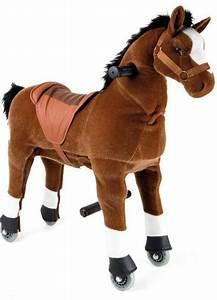
horse